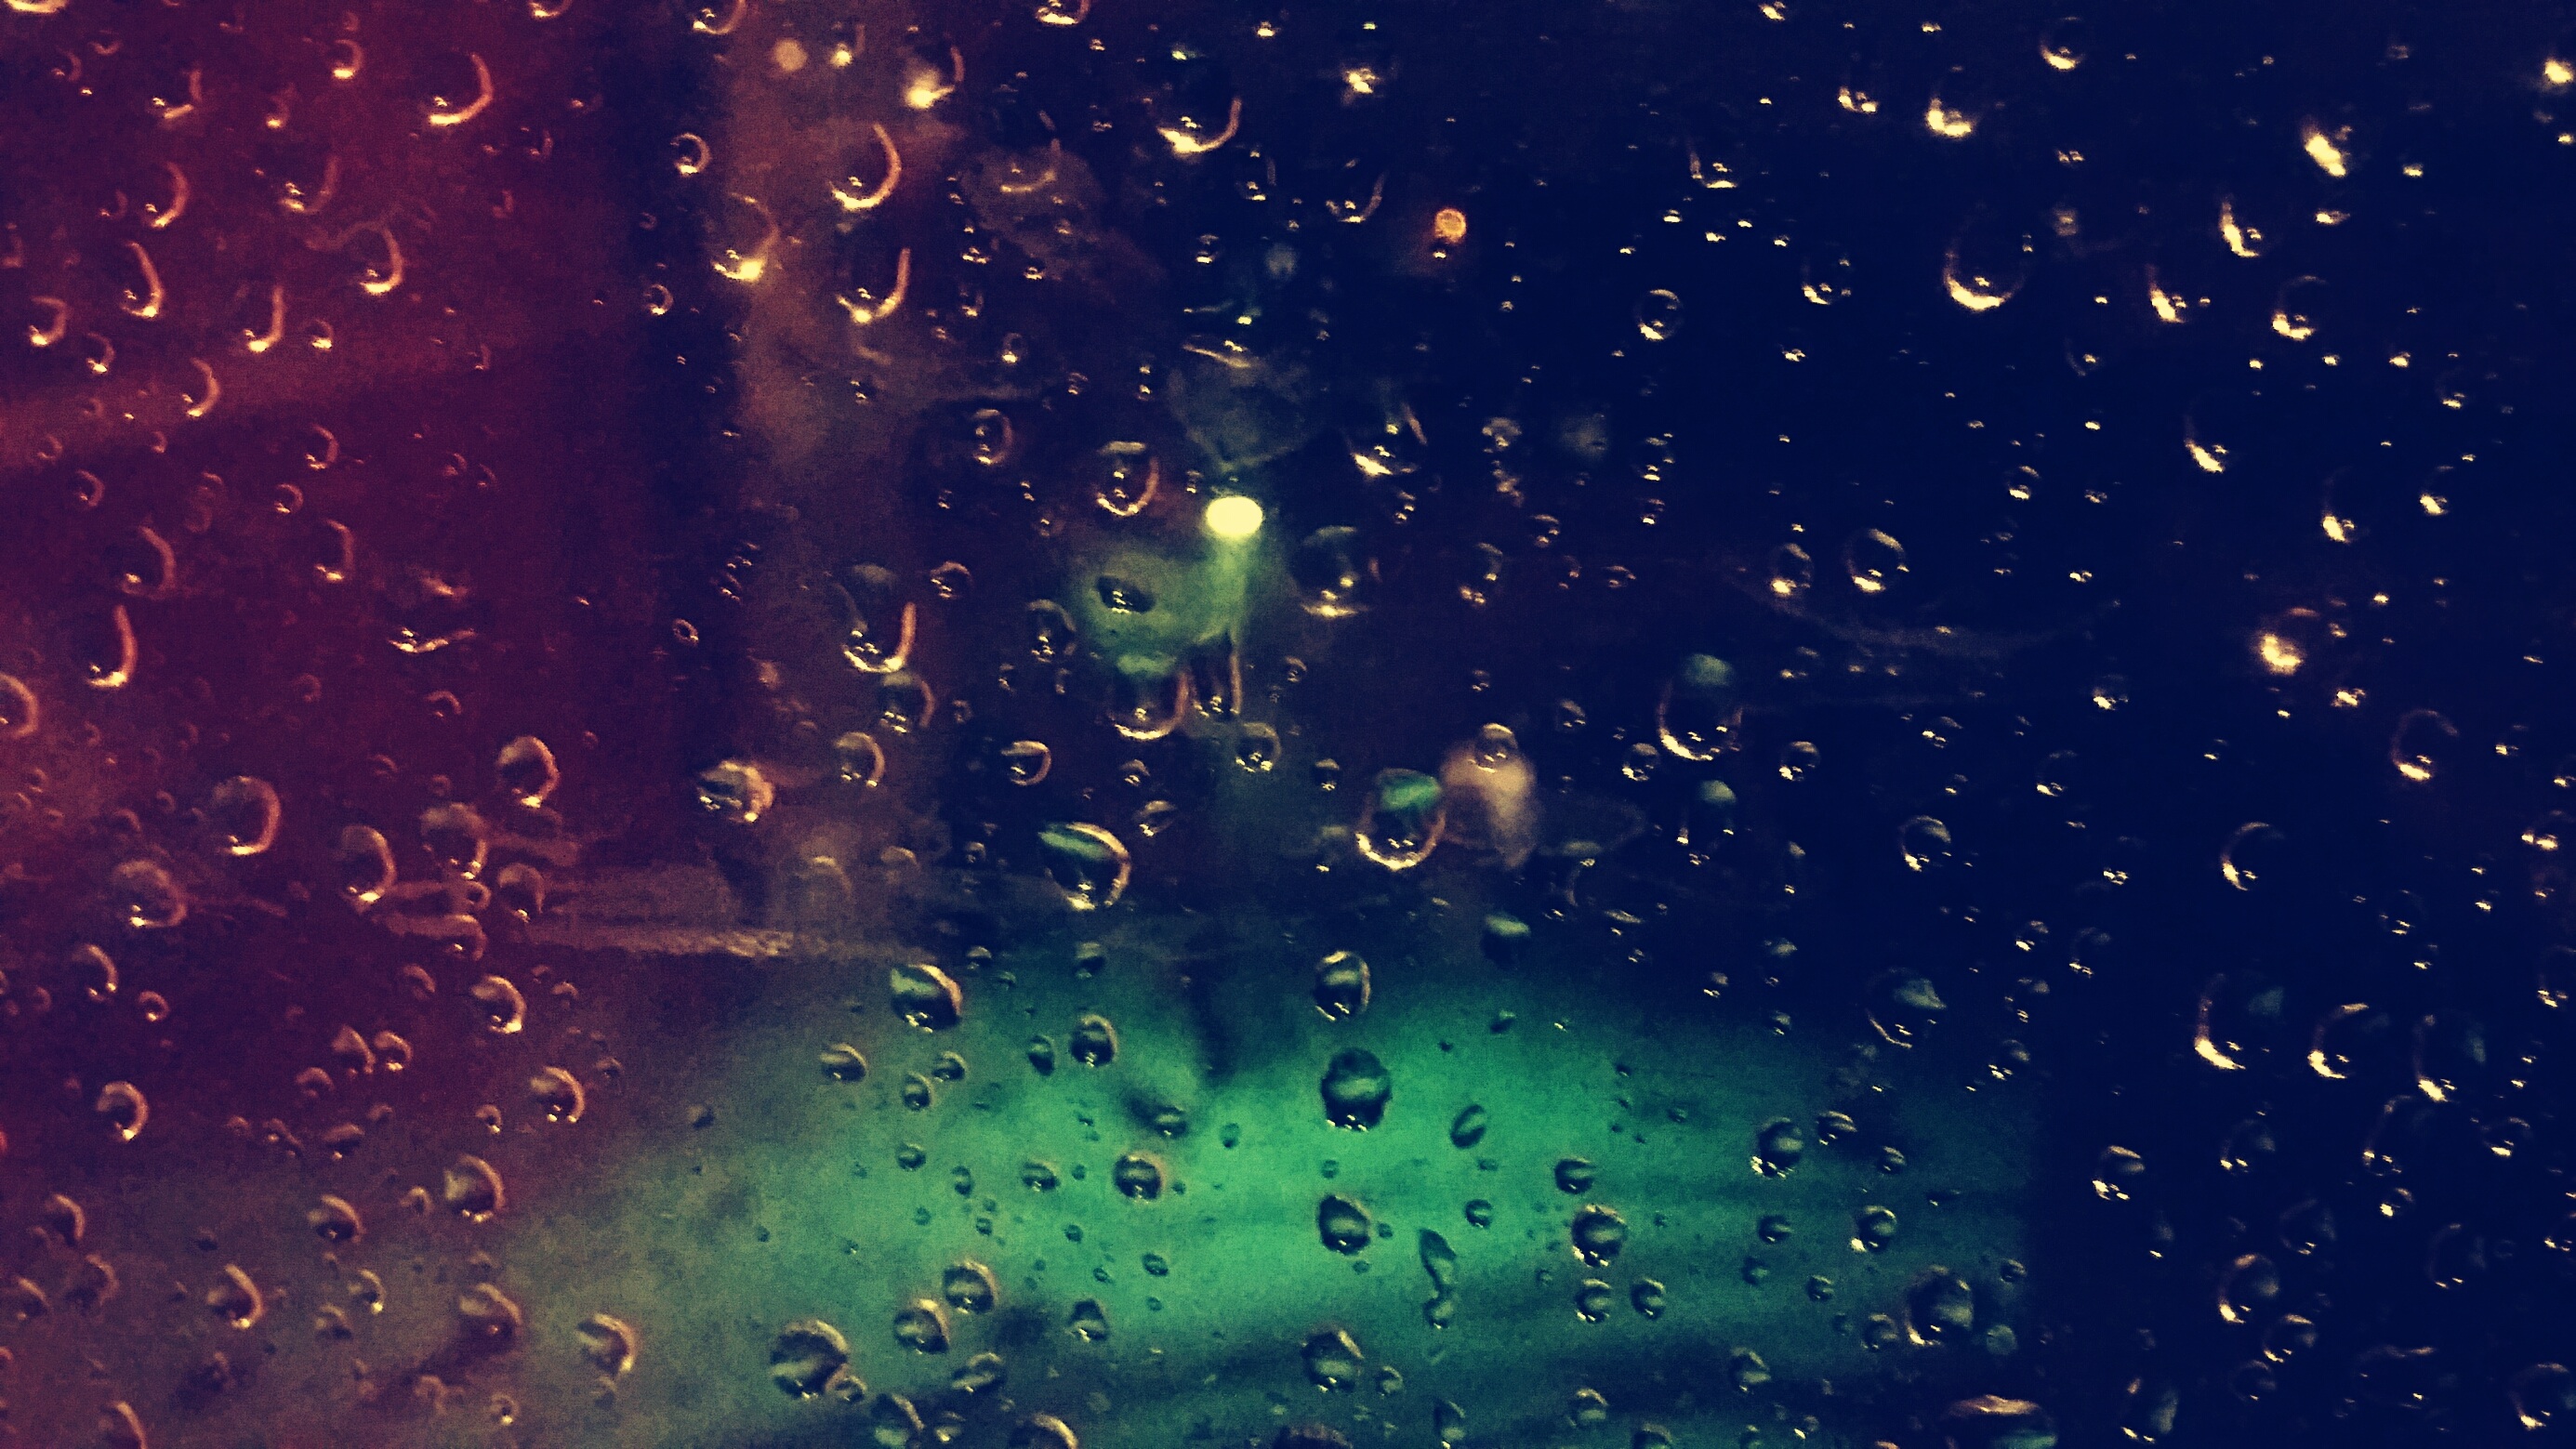
drop, night, sunlight, reflection, darkness, outer space, universe, screenshot, computer wallpaper